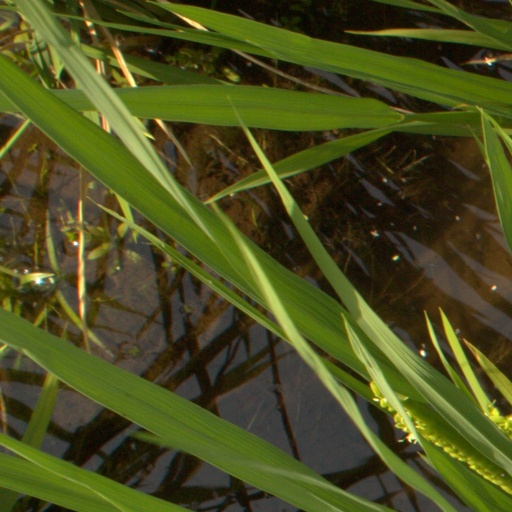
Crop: rice